Riders of Vengeance

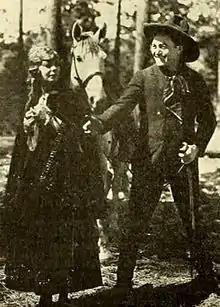
Still with Owen and Carey

Riders of Vengeance is a 1919 American Western film directed by John Ford and featuring Harry Carey. The film is considered to be lost.